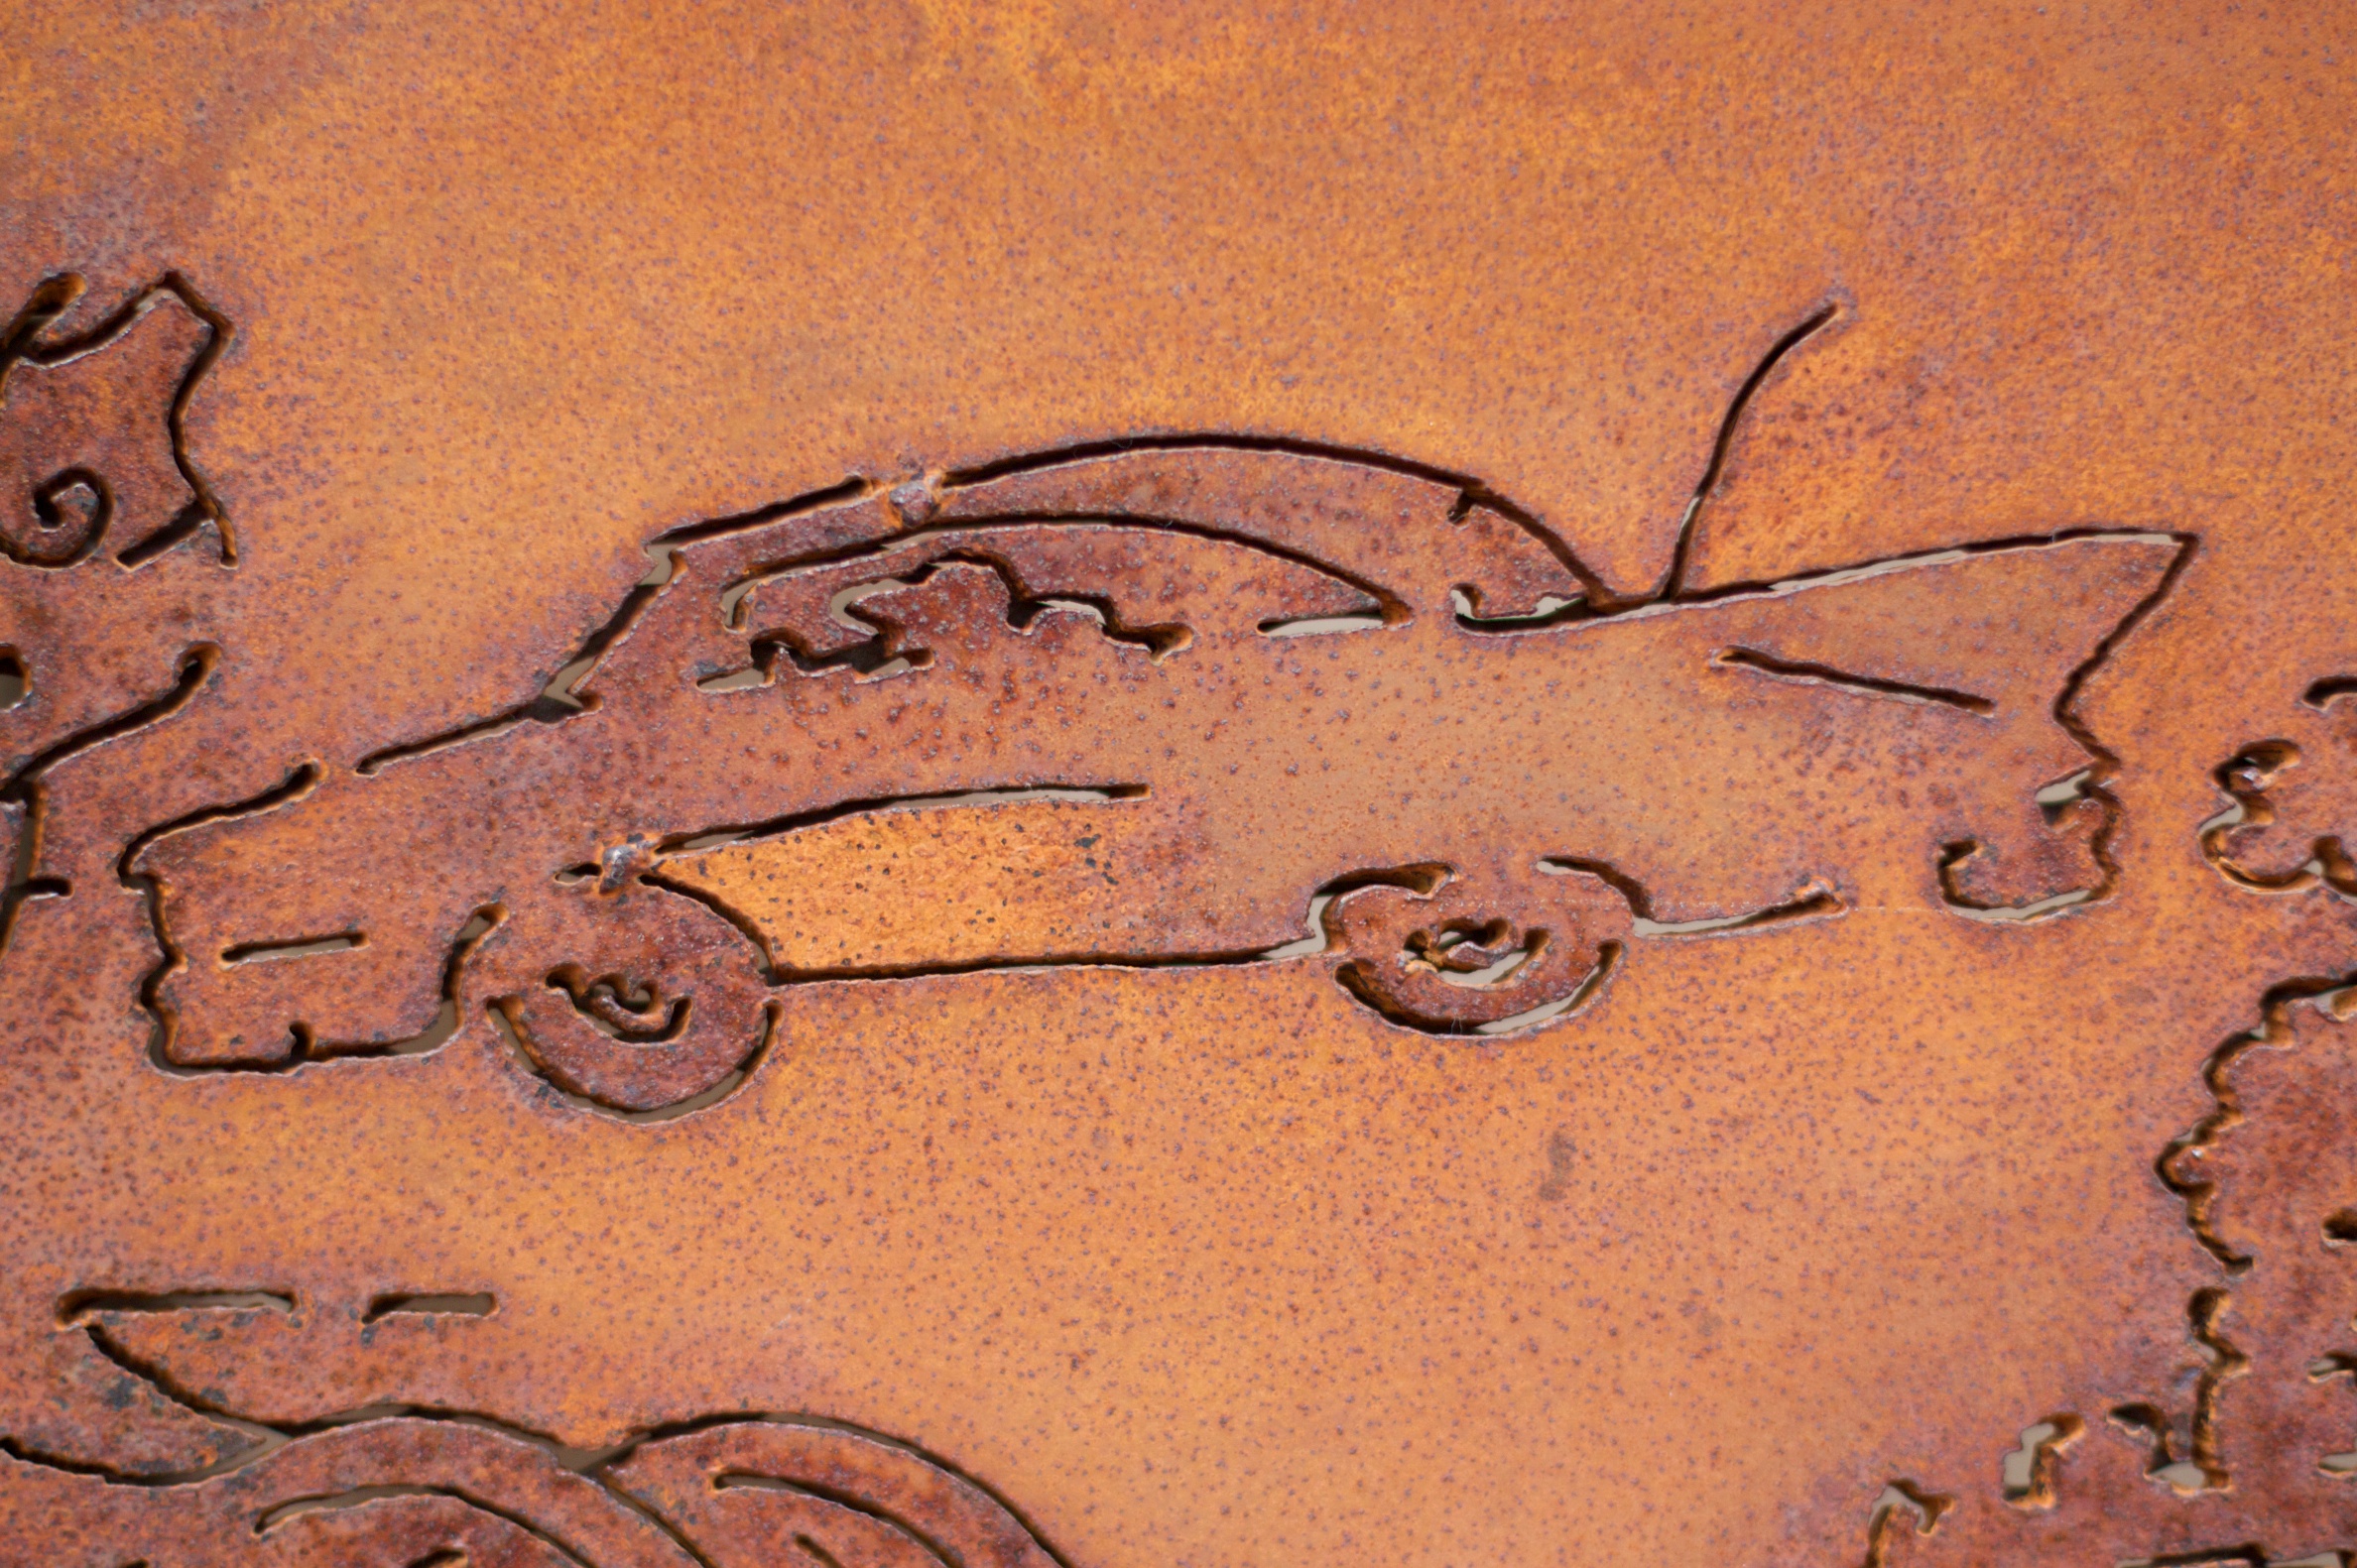
art, sketch, drawing, organ, calligraphy, carving